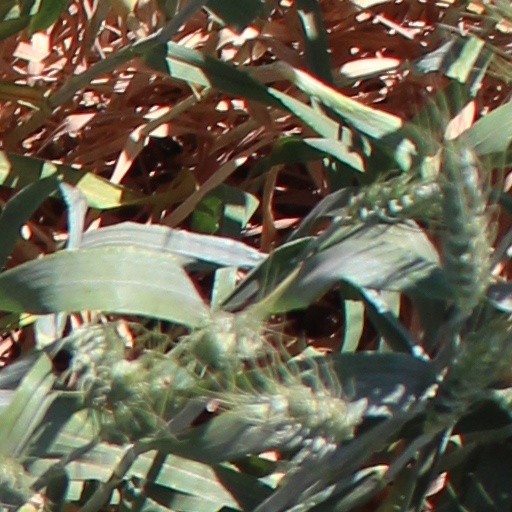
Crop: wheat